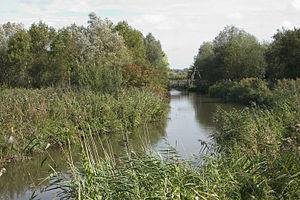
Le marais audomarois s'étend sur 15 communes du Pas-de-Calais et du Nord et couvre une surface de 37 km², ce qui en fait la plus vaste zone humide de la région. Son altitude est de 0 mètre.
Clairmarais est une commune française située dans le département du Pas-de-Calais en région Hauts-de-France.
La réserve naturelle nationale des étangs du Romelaëre est une réserve naturelle nationale située dans les Hauts-de-France. Classée en 2008, elle occupe une surface de 104 hectares et protège un ancien site d'extraction de la tourbe devenu une zone humide.
L’Audomarois est une « région naturelle » autrefois principalement maraîchère, située dans le département du Pas-de-Calais. Comme son nom le rappelle, il est centré autour de la ville de Saint-Omer et du marais Audomarois.